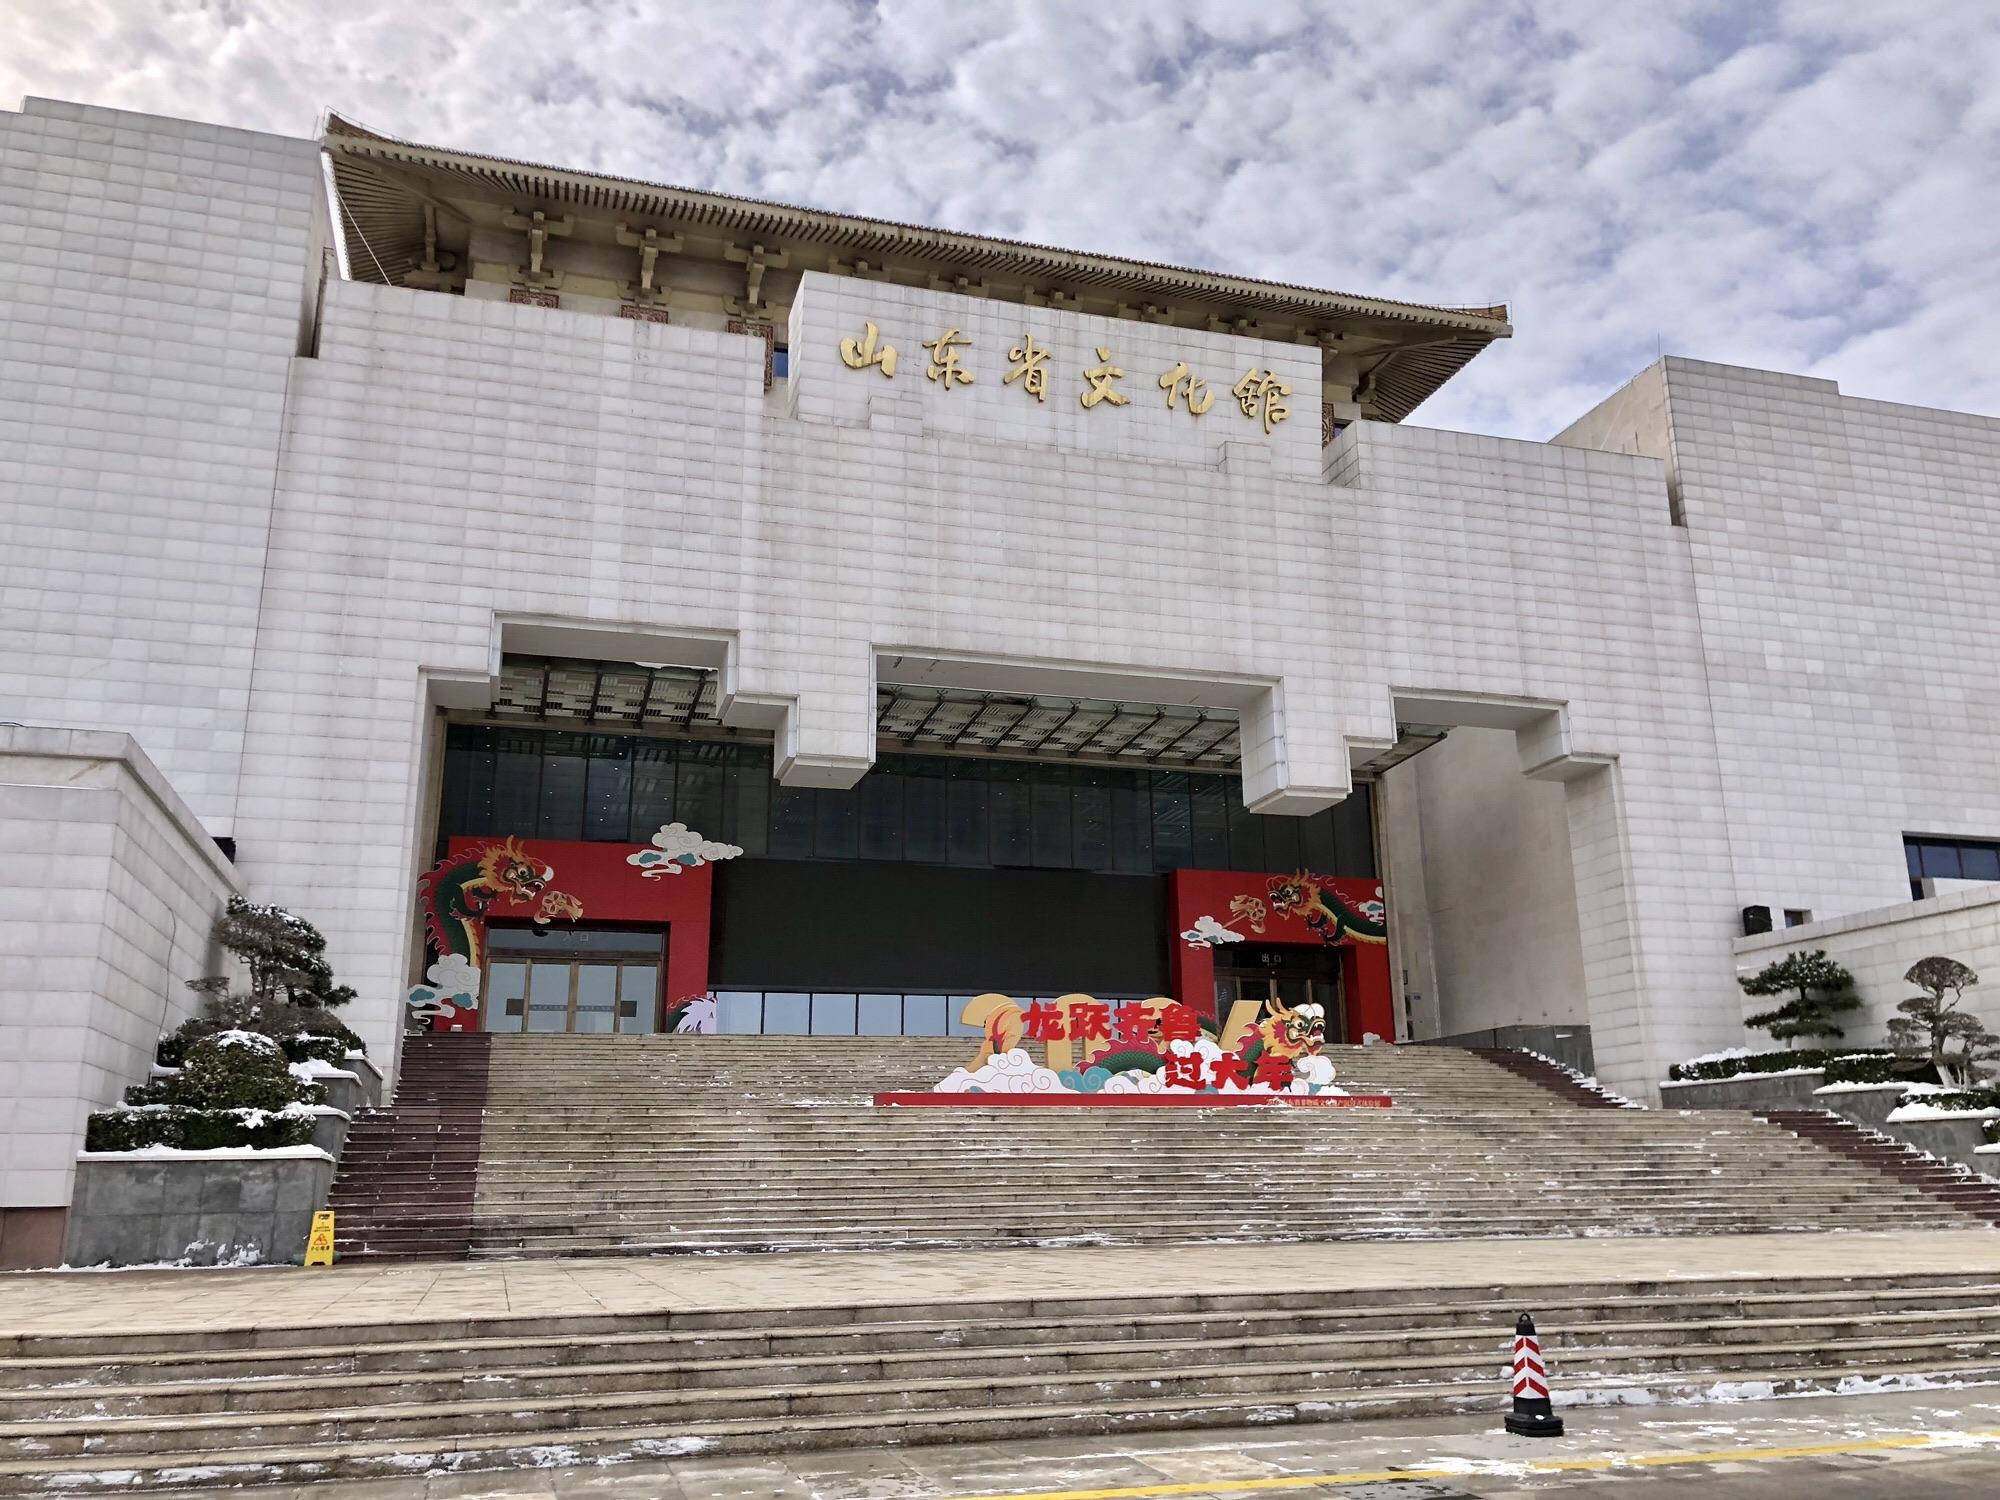
地标名称：山东省文化馆(山东省非物质文化遗产保护中心)
所在城市：济南市·历下区